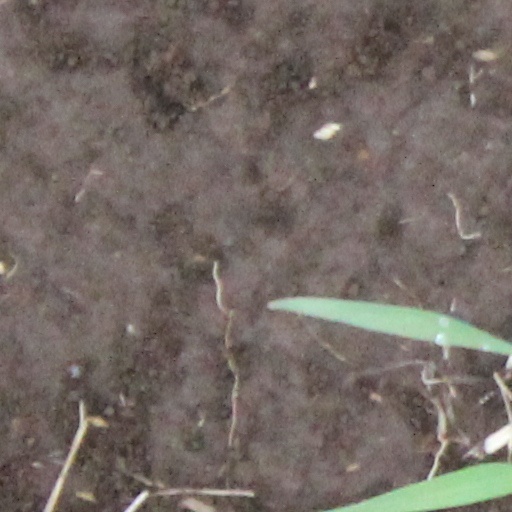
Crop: wheat